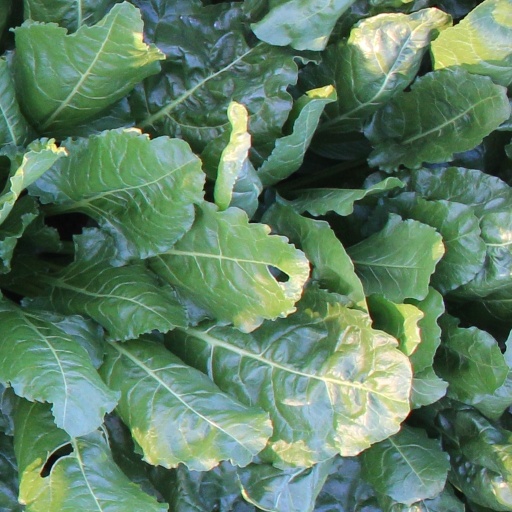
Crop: sugar beet